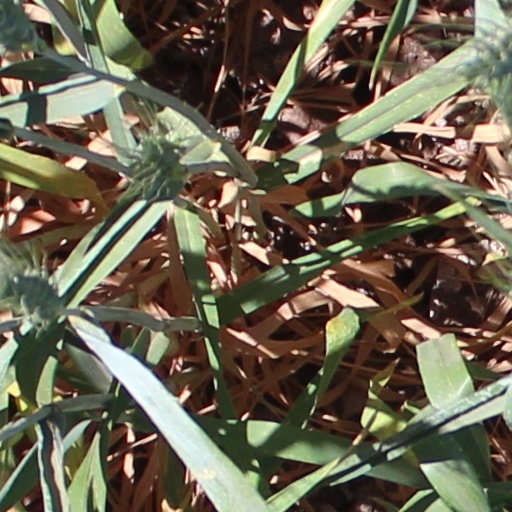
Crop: wheat